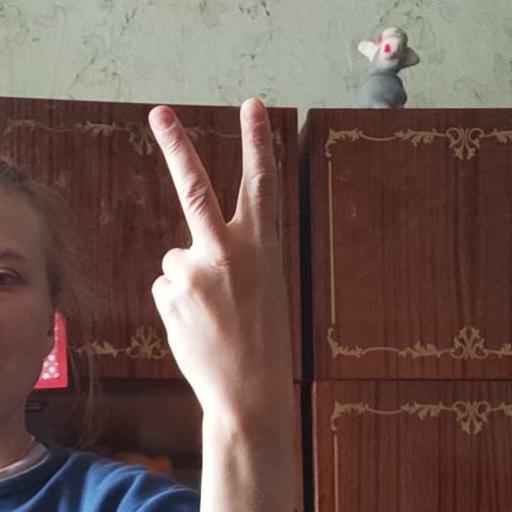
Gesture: peace_inverted